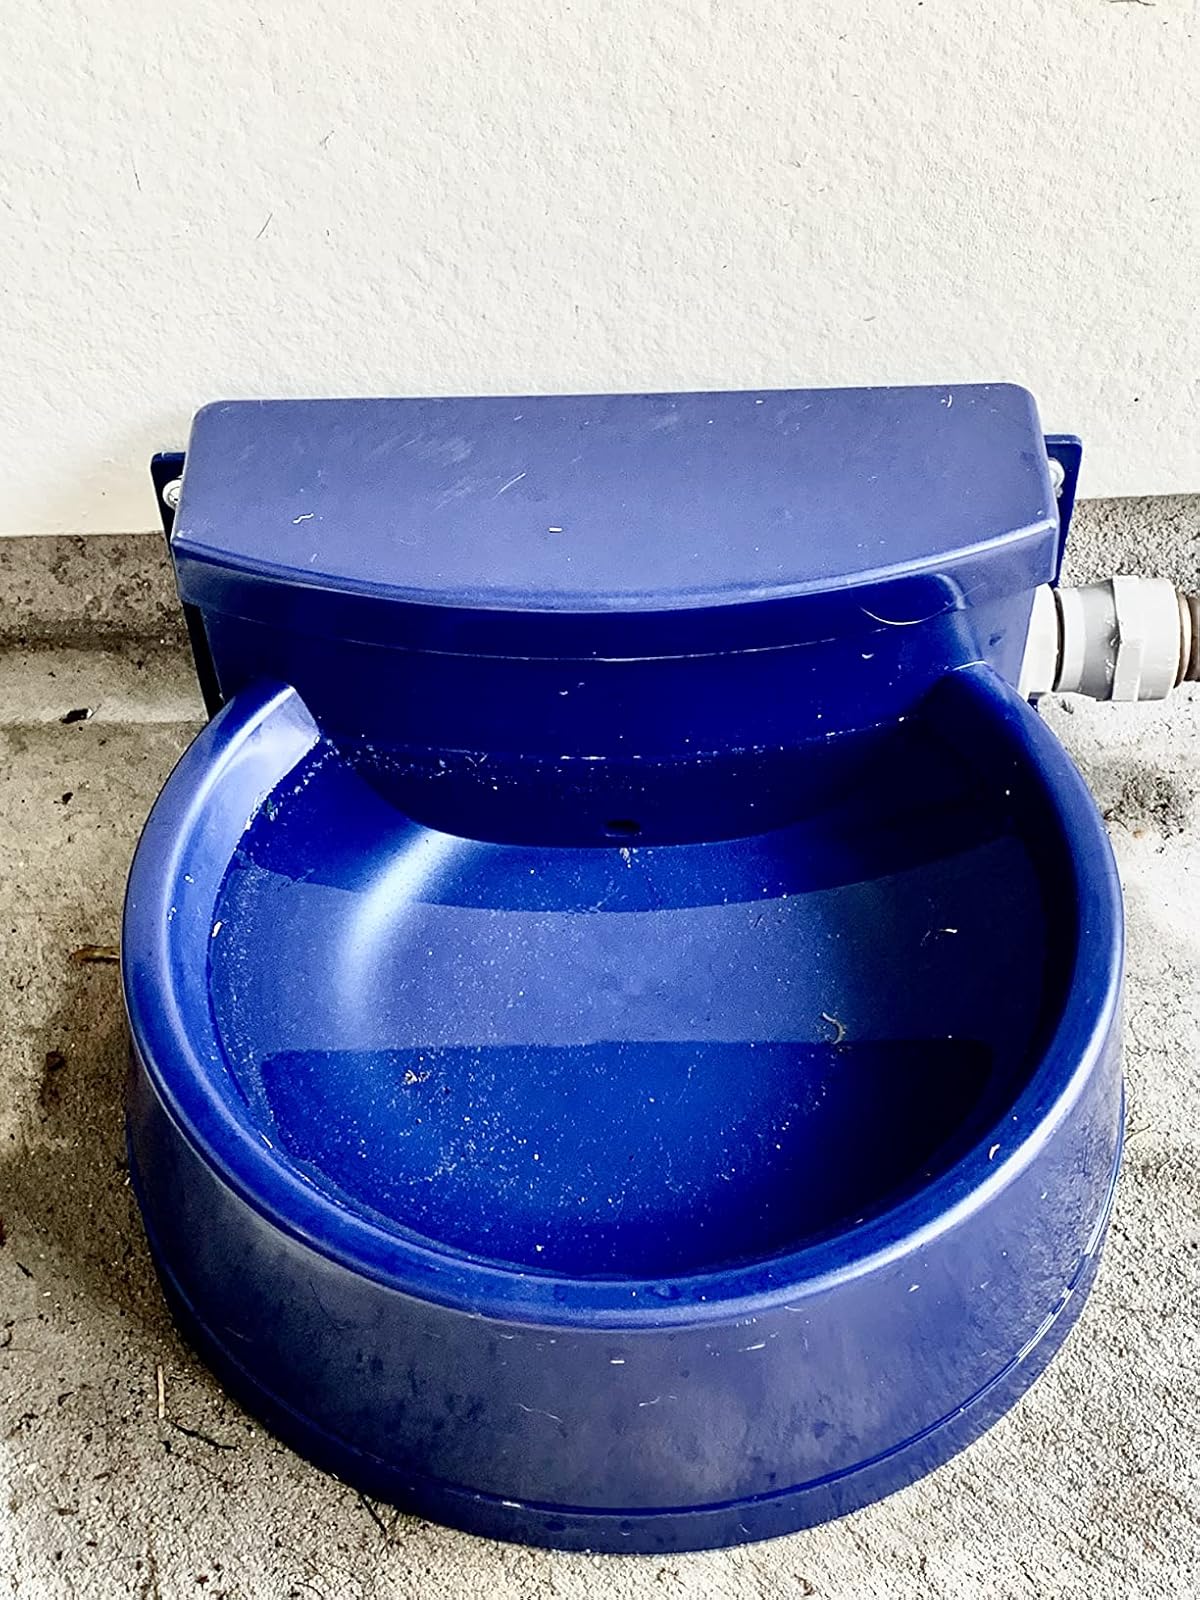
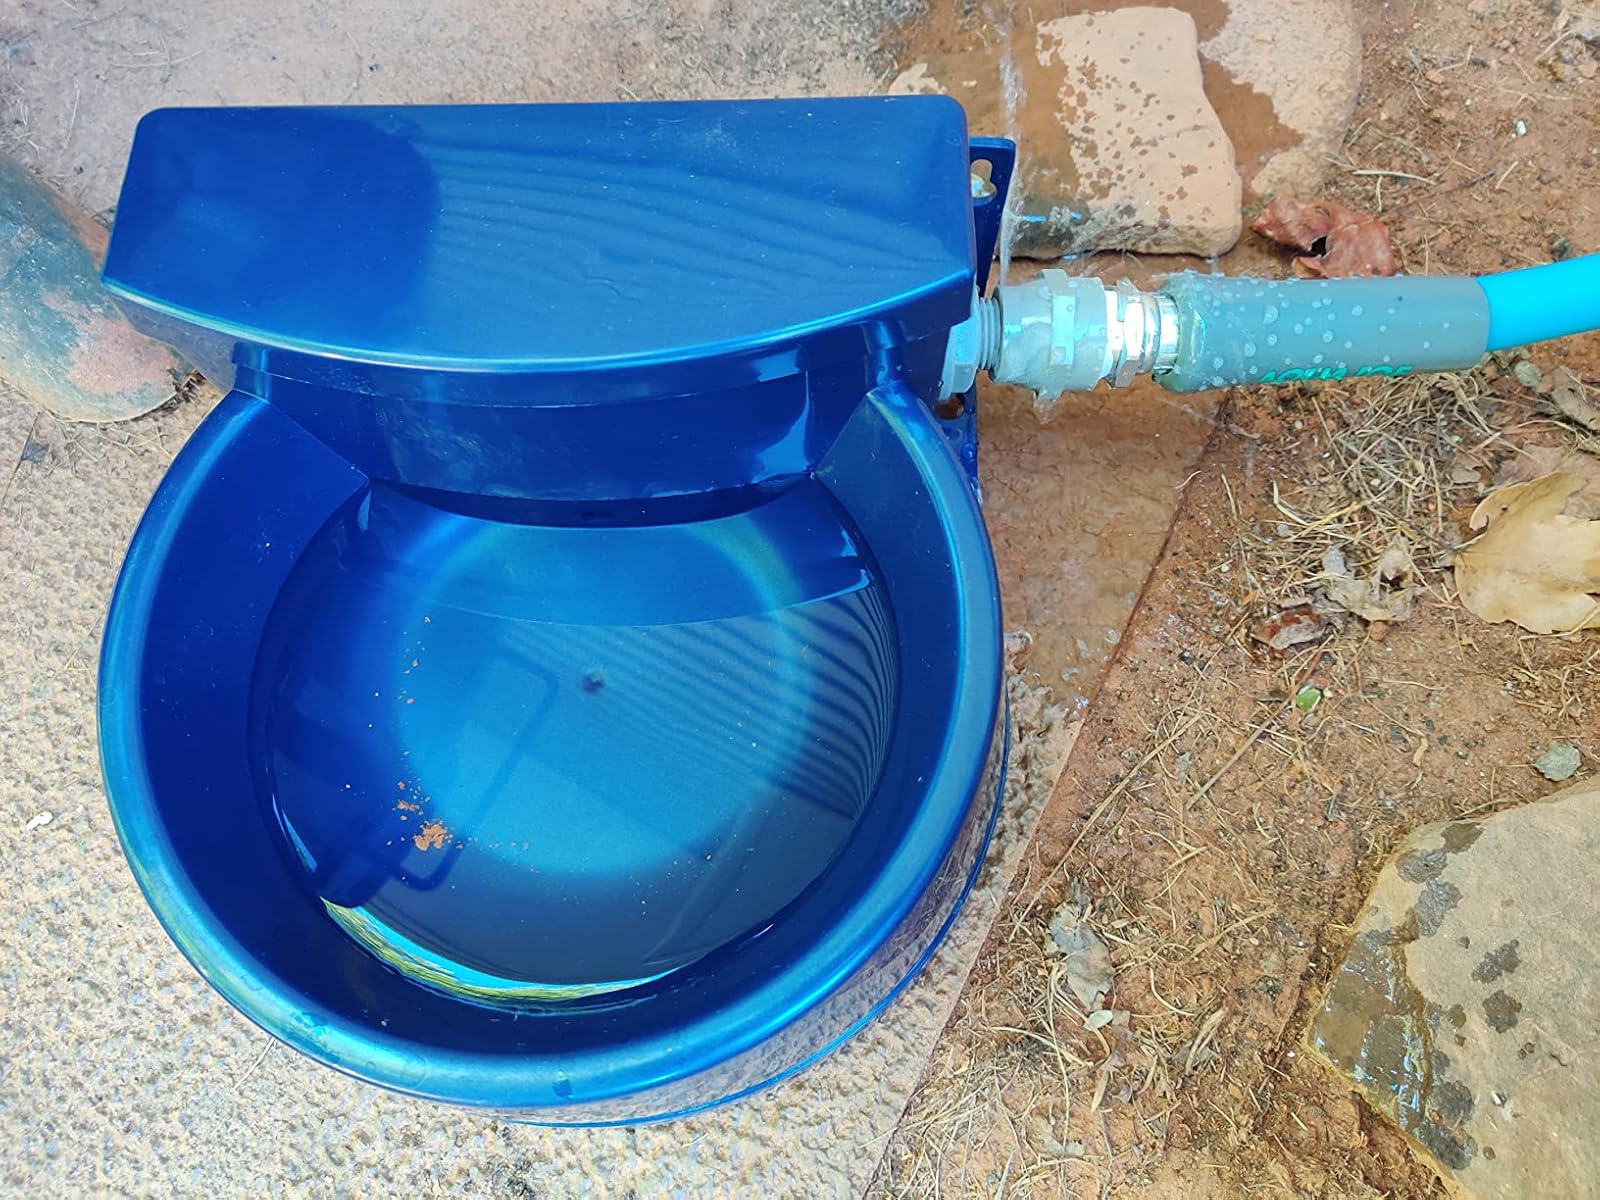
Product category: items_bowl
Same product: yes